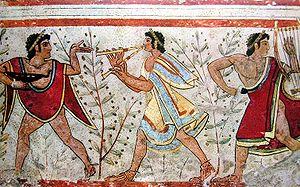
Danseur et musiciens, fresque étrusque de la Tombe des Léopards, Monterozzi - Tarquinia - Italie